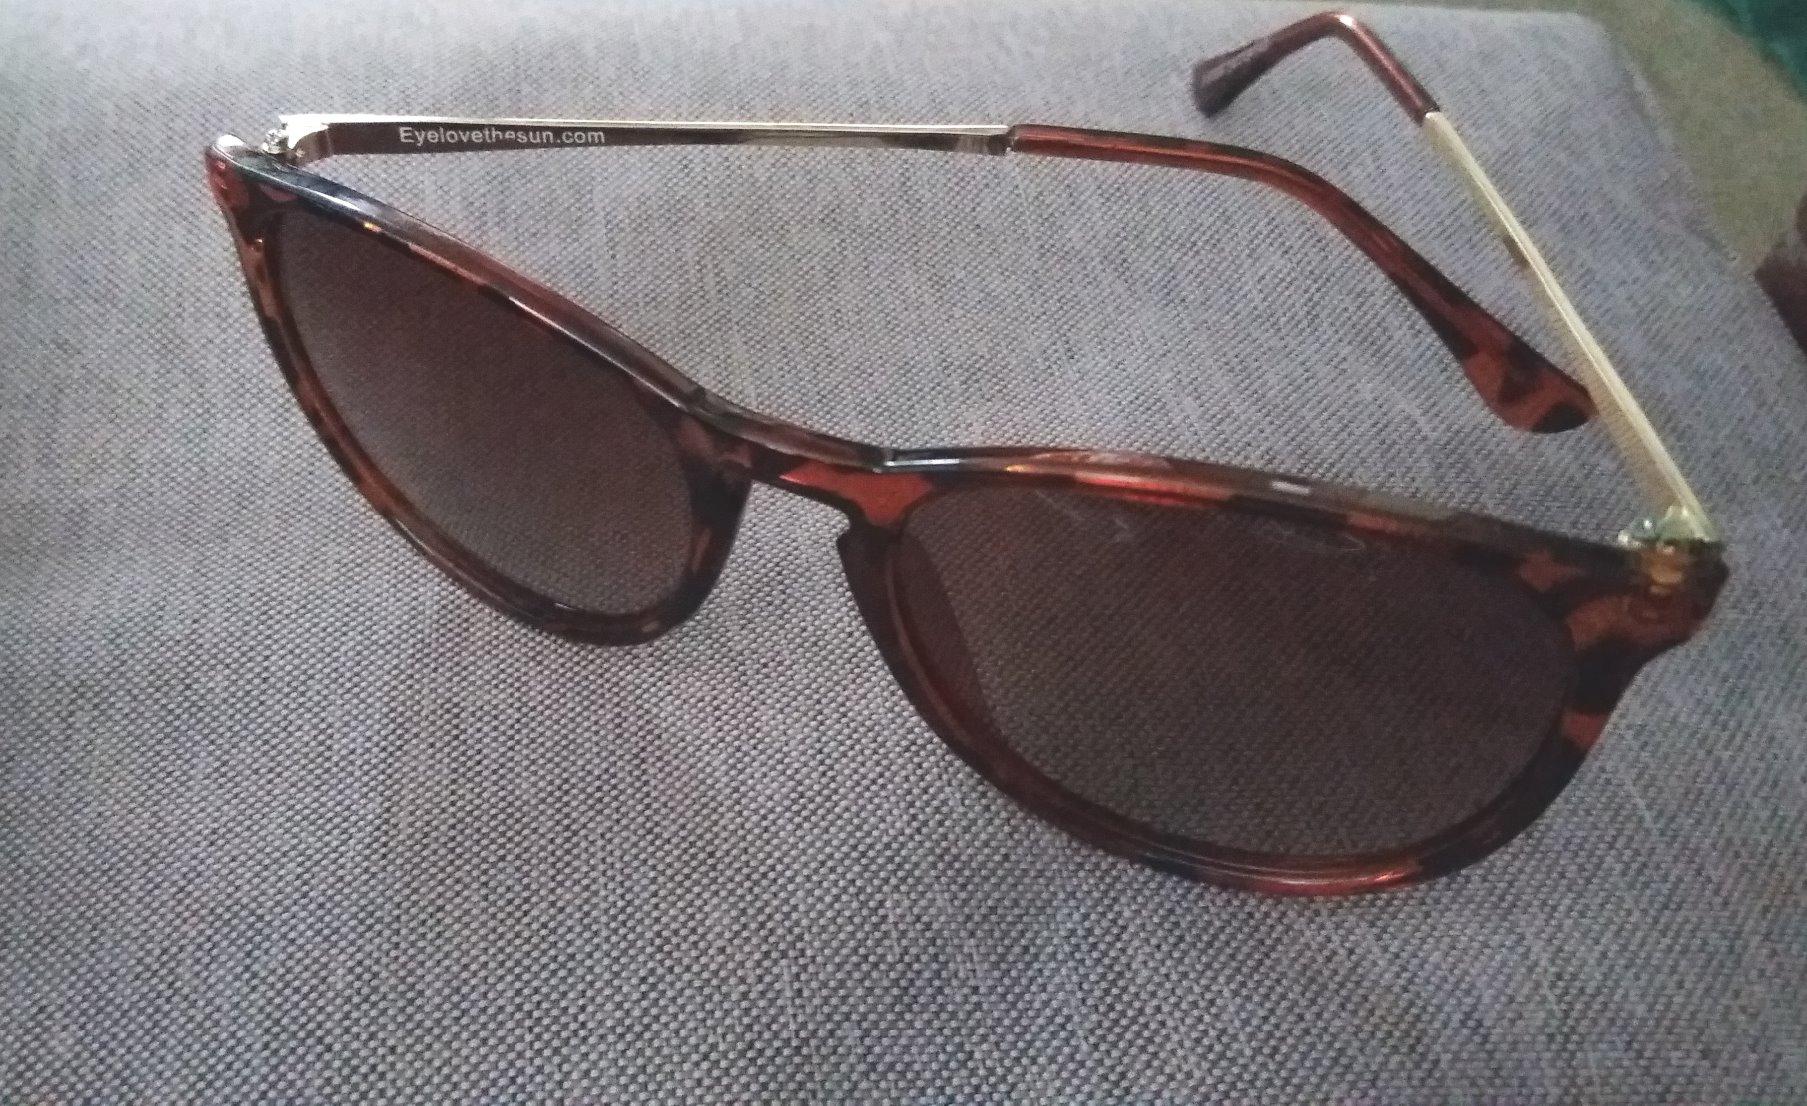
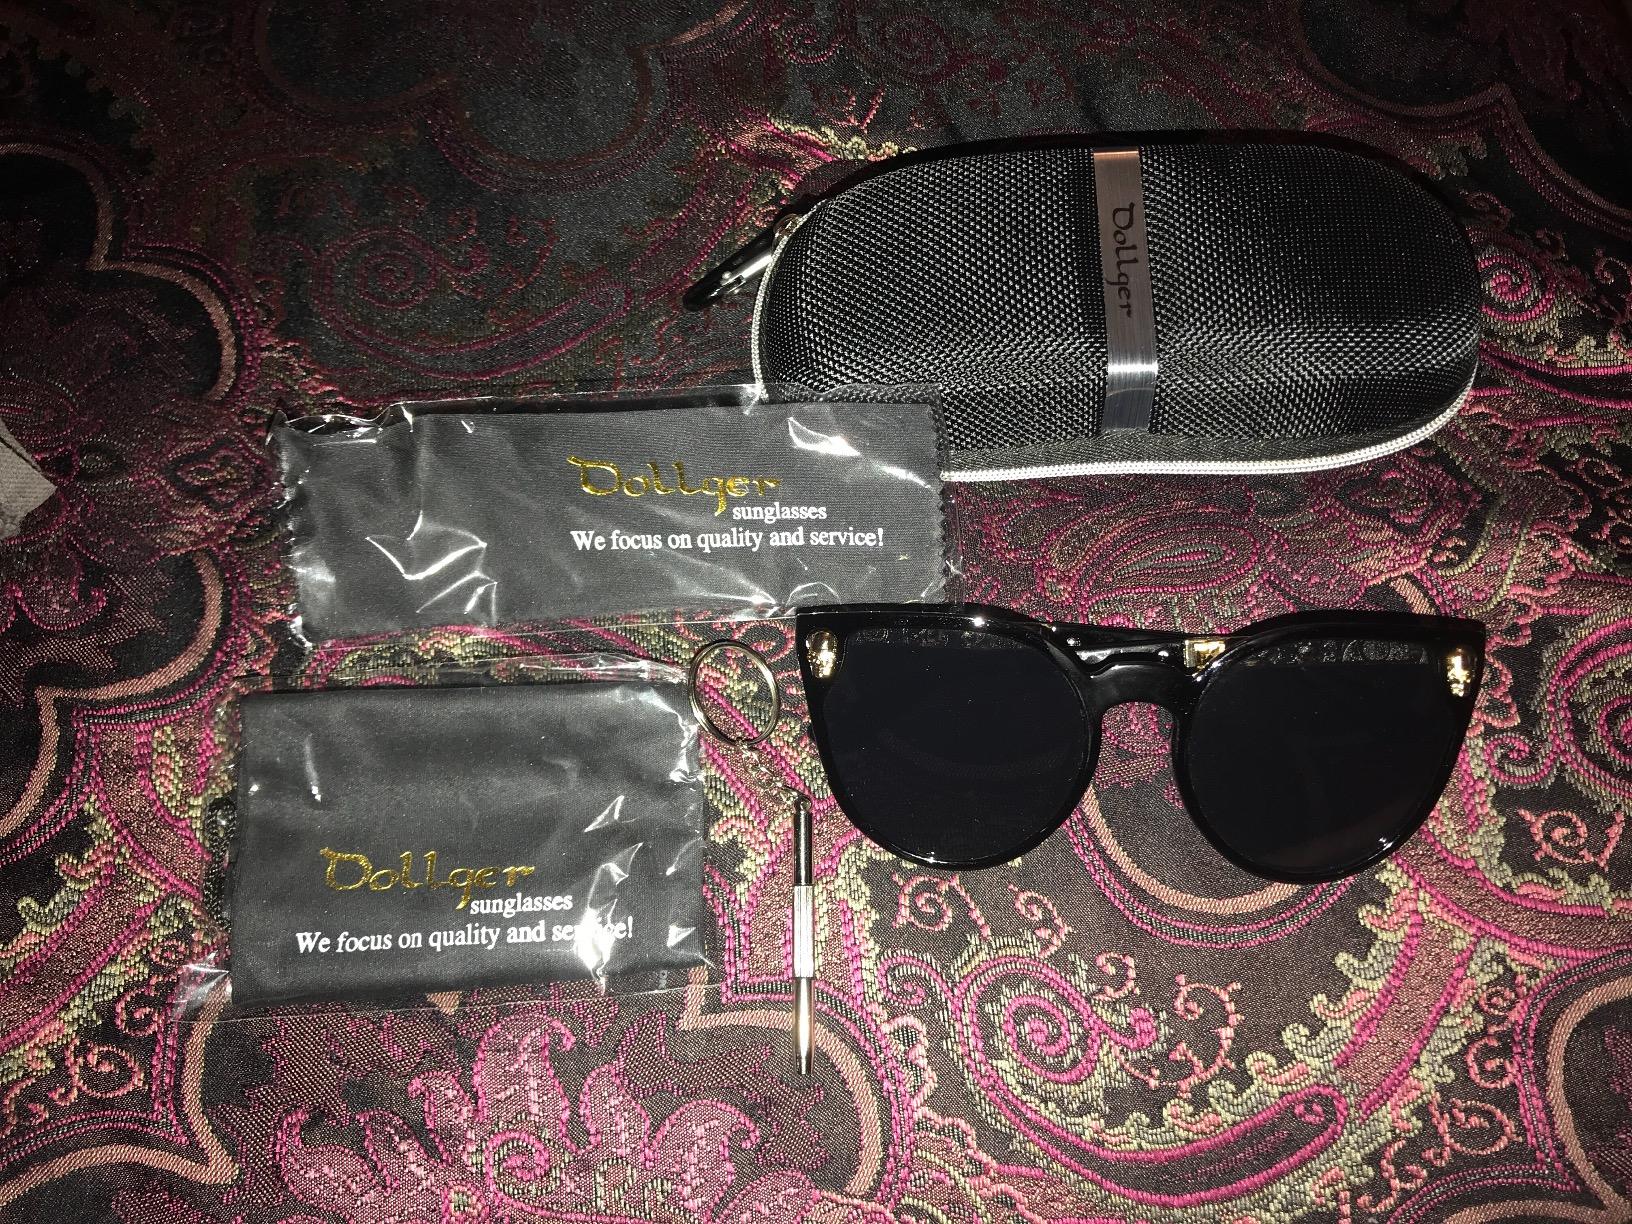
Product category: accessories_sunglasses
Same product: no